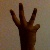
The image shows a hand gesture representing the number 6 in Indian Sign Language.